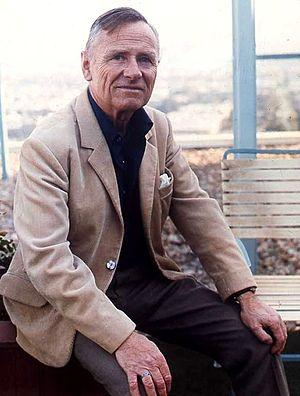
Corpus Christi est un des 31 collèges de l'université de Cambridge au Royaume-Uni. Il a été fondé en 1352, ce qui en fait le 8ᵉ des collèges de Cambridge dans l'ordre d'ancienneté.